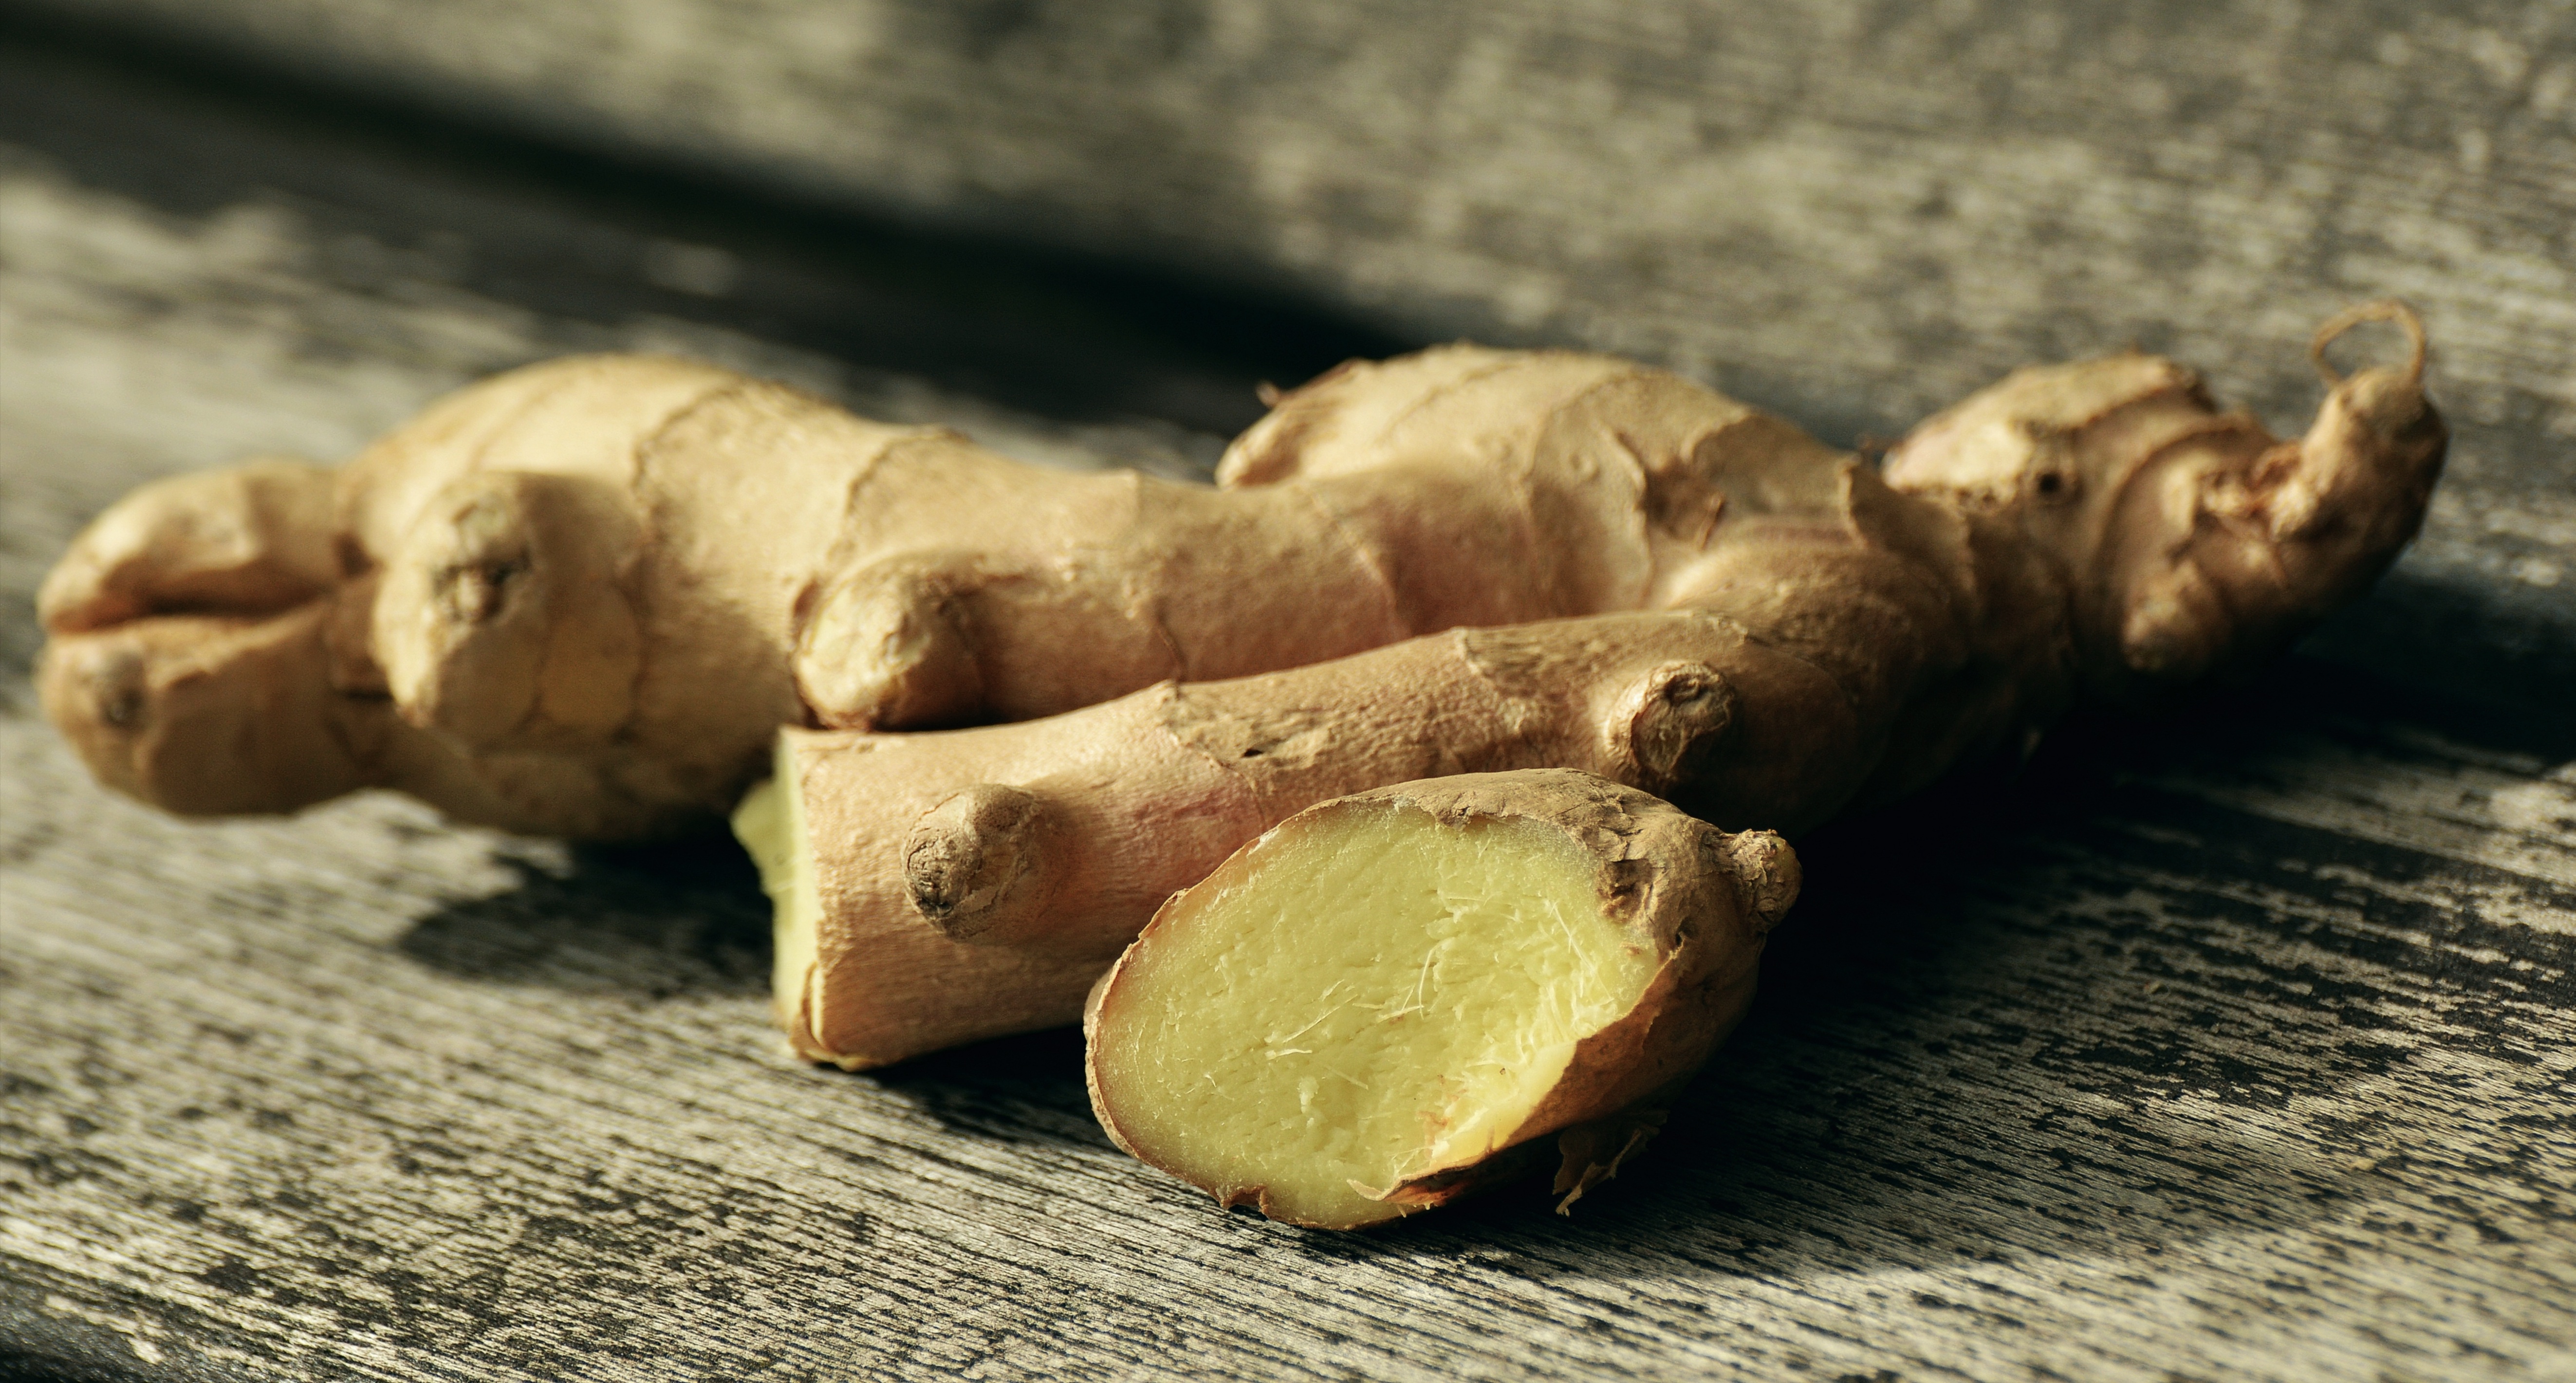
plant, wood, food, produce, vegetable, healthy, close up, ginger, vitamins, bless you, macro photography, flavor, cure, healing, flowering plant, tuber, root vegetable, land plant, ingber, immerwurzel, natural remedies, ginger root, imber